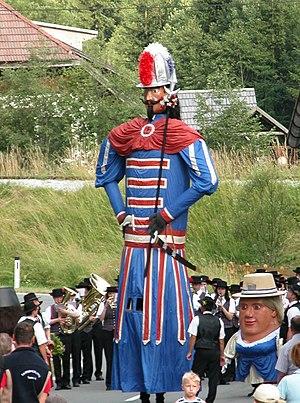
Samson est un des géants les plus courants dans les processions du Moyen Âge. On les rencontre dans toute l'Europe. Ils sont souvent représentés comme une légionnaire romain ou un soldat de la période napoléonienne. Ils sont en osier, en bois ou en alliage léger, et sont portés par un seul homme. Il existe un Samson à Ath, dans l'ouest de la Wallonie et en Autriche. Les 12 Samson autrichiens se trouvent le Lungau et de la Styrie. Ils sont traditionnellement accompagnés d'une fanfare et de nains, ainsi que d'une troupe armée et de danses folkloriques. Le Samson d'Ath fait partie du cortège de la Ducasse d'Ath, reconnue parmi les chefs-d'œuvre du patrimoine oral et immatériel de l'humanité.